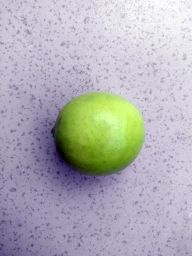
Fruit: Lime
Quality: Good